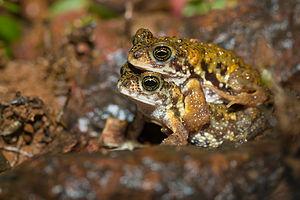
Xanthophryne est un genre d'amphibiens de la famille des Bufonidae.